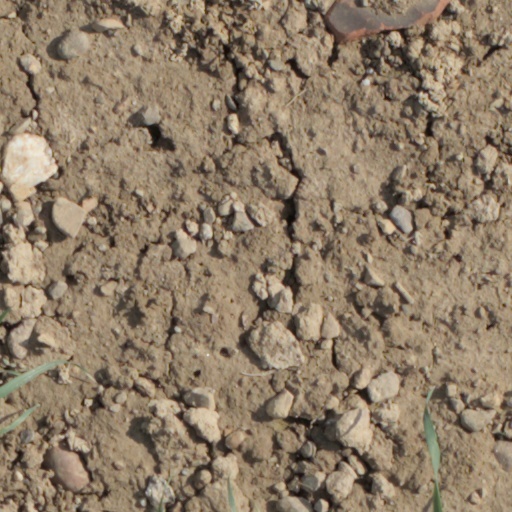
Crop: wheat